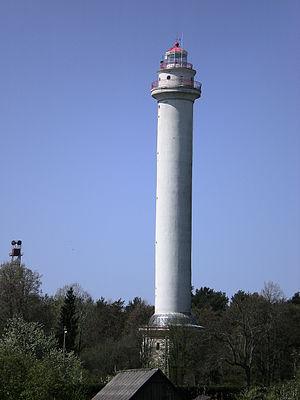
Liste des phares de Lettonie : Les phares lettons datent de la période impériale russe, et certains des plus récents sont de construction soviétique. Ils marquent la côte occidentale du pays sur la mer Baltique, le Golfe de Riga et le Détroit d'Irbe.
Le phare de Miķeļtornis est un phare actif qui est situé à Miķeļtornis, dans la novads de Ventspils de la région de Kurzeme en Lettonie. Il est géré par les autorités portuaires de Ventspils.